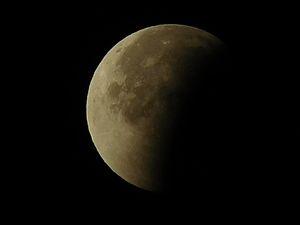
Éclipse lunaire du 28 septembre 2015 vue à 4:02 UTC depuis Cosne-Cours-sur-Loire, Nièvre, France.Русский: Затмение в департаменте Ньевр, Франция, 4:02 UTC (в 6:02 по местному времени)
En astronomie, la distance lunaire est la distance moyenne entre la Terre et la Lune, qui vaut 384 400 km. La distance réelle varie en fonction de la position de la Lune sur son orbite, entre 356 410 km au périgée et 405 500 km à l'apogée.